Madonna Church (Fort Lee, New Jersey)

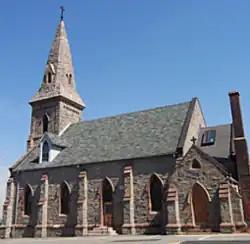

The Church of the Madonna is a Catholic church located on Hoefley's Lane in the borough of Fort Lee in Bergen County, New Jersey, United States. It was documented by the Historic American Buildings Survey (HABS) in 1939. The Gothic Revival style church was added to the National Register of Historic Places on April 8, 1976, for its significance in architecture and religion.